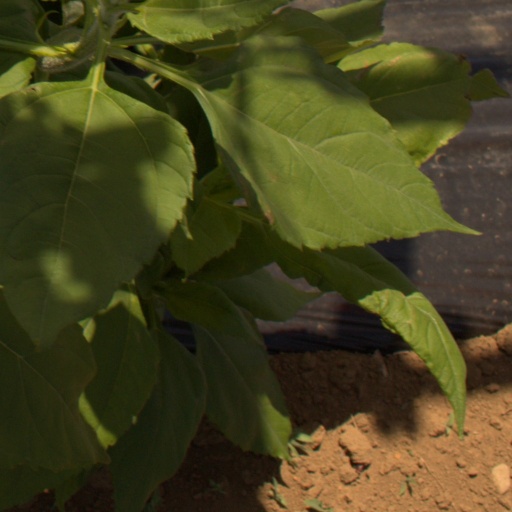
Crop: Jerusalem artichoke